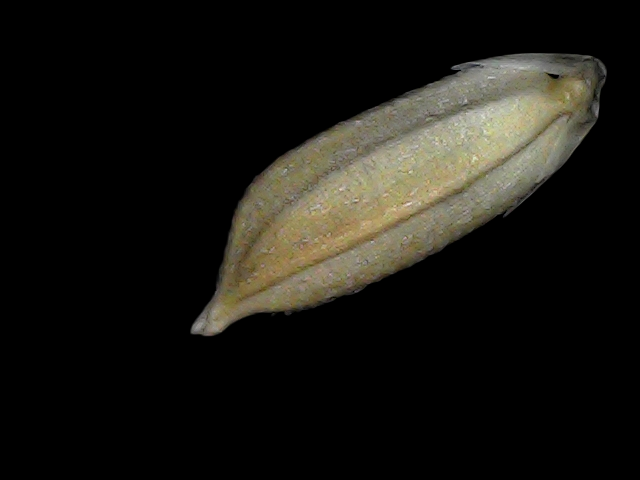
Rice variety: Bd34